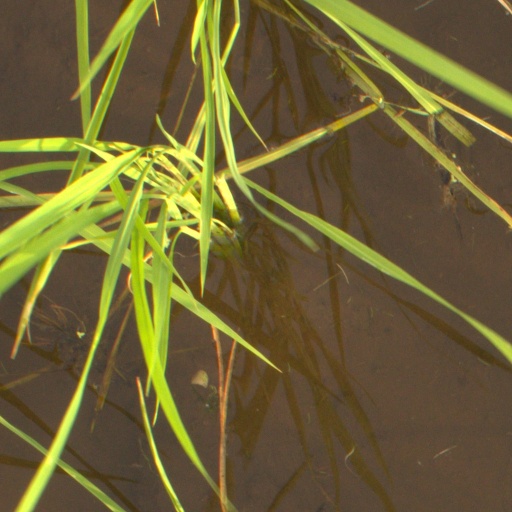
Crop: rice